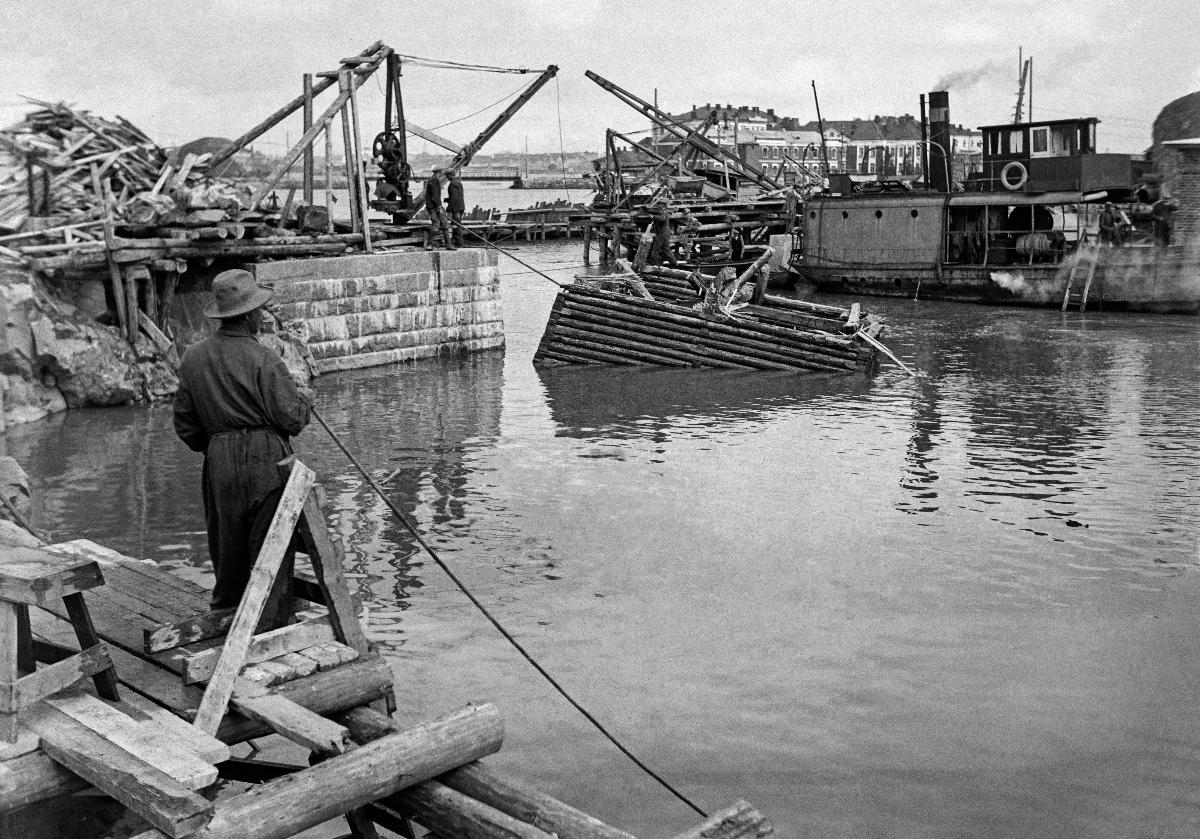
Onnettomuus Suomenlinnan kuivatelakalla
Olycka på Sveaborgs torrdocka; Accident at Suomenlinna drydock
sisällön kuvaus: Onnettomuus Suomenlinnan kuivatelakalla Helsingissä 3.6.1932. Pato murtui kuivatelakan työmaalla. Kolme työmiestä kuoli ja useampi loukkaantui. content description: Accident at Suomenlinna dry dock in Helsinki 3.6.1932. The embankment broke on the construction site of the dock. Three persons died, several were injured. innehållsbeskrivning: Olycka på Sveaborgs torrdocka i Helsingfors 3.6.1932. Fördämningen brast på dockans byggplats. Tre personer dog och flera skadades.
Kuvaaja: Sundström, Hugo, kuvaaja
Vuosi: 1932
Paikka: Suomi, Uusimaa, Helsinki; Suomi, Uusimaa, Helsinki, Suomenlinna Helsinki
Aiheet: telakat; padot; HBL; shipyards; dams; accidents; disasters; docks; dam; embankment; skeppsvarv; fördämningar; olyckor; dockor; fördämningen